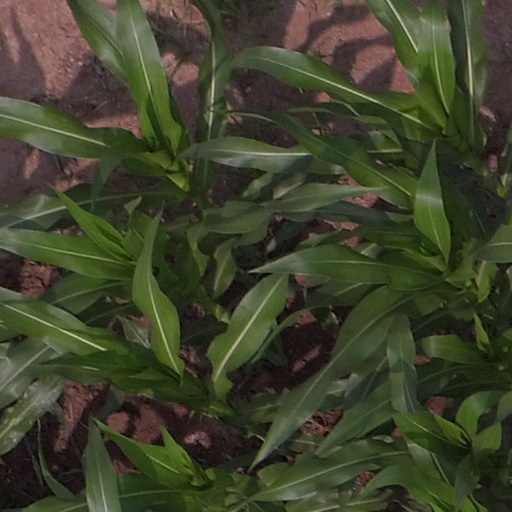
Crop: maize; corn